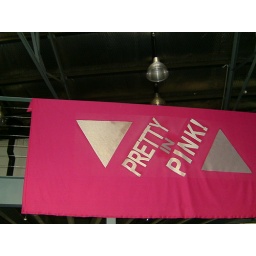
Pretty in pink signs